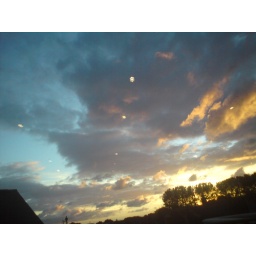
The lights in the sky are reflections of tealights from inside a fish and chip restaurant.